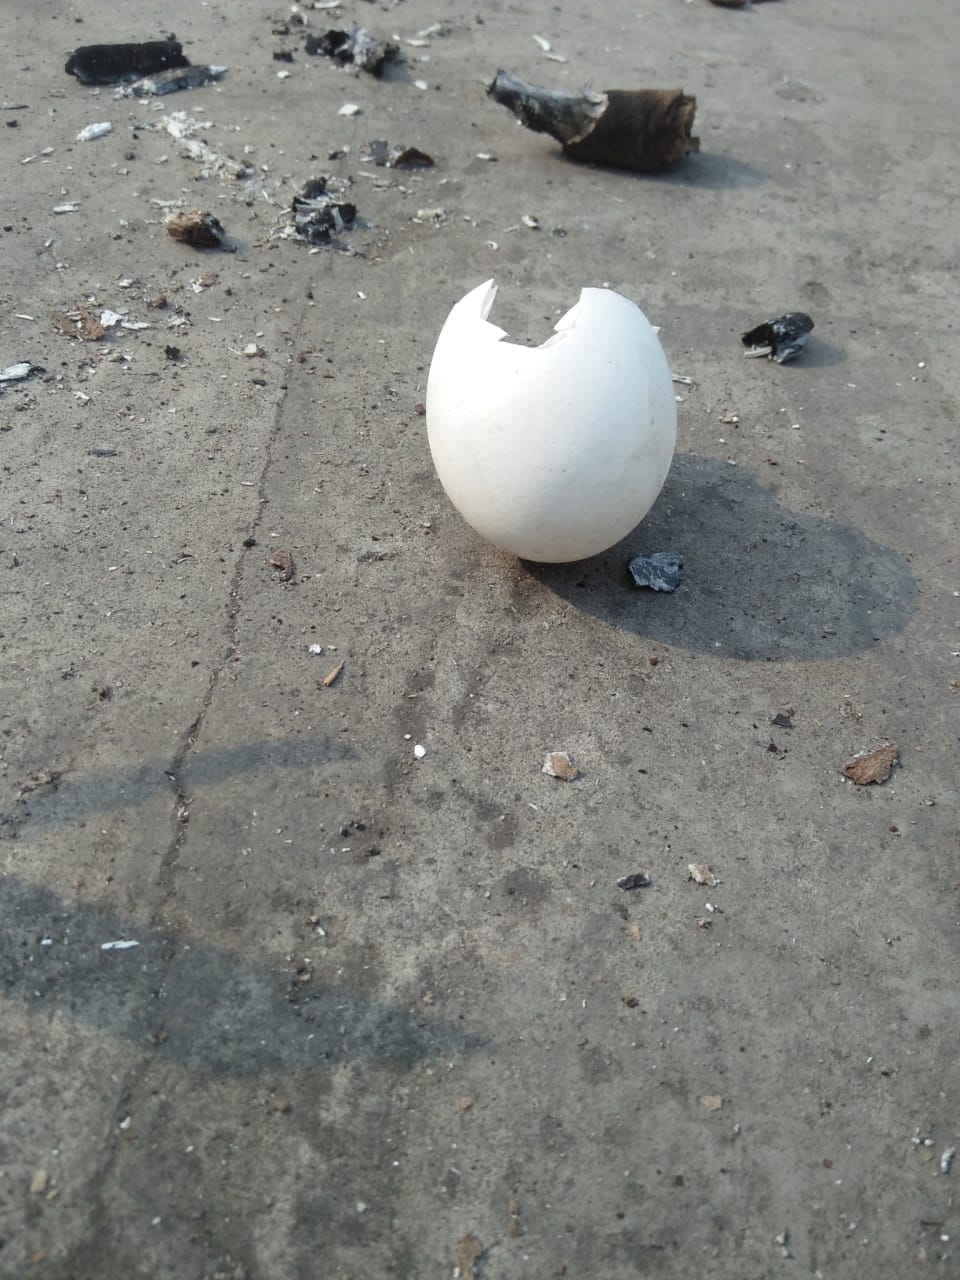
Label: eggshells